Sonalika Pradhan

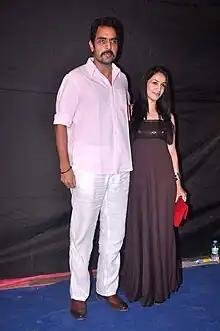
Vishwajeet Pradhan and Sonalika Pradhan at Colors Indian Telly Awards

Sonalika Pradhan (born 15 June 1978) is an Indian-Australian fashion designer and event director. She is married to Actor Vishwajeet Pradhan. She is the CEO of Meilleur Events.